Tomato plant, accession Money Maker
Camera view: vertical (180 deg); turntable rotation: 120 degrees
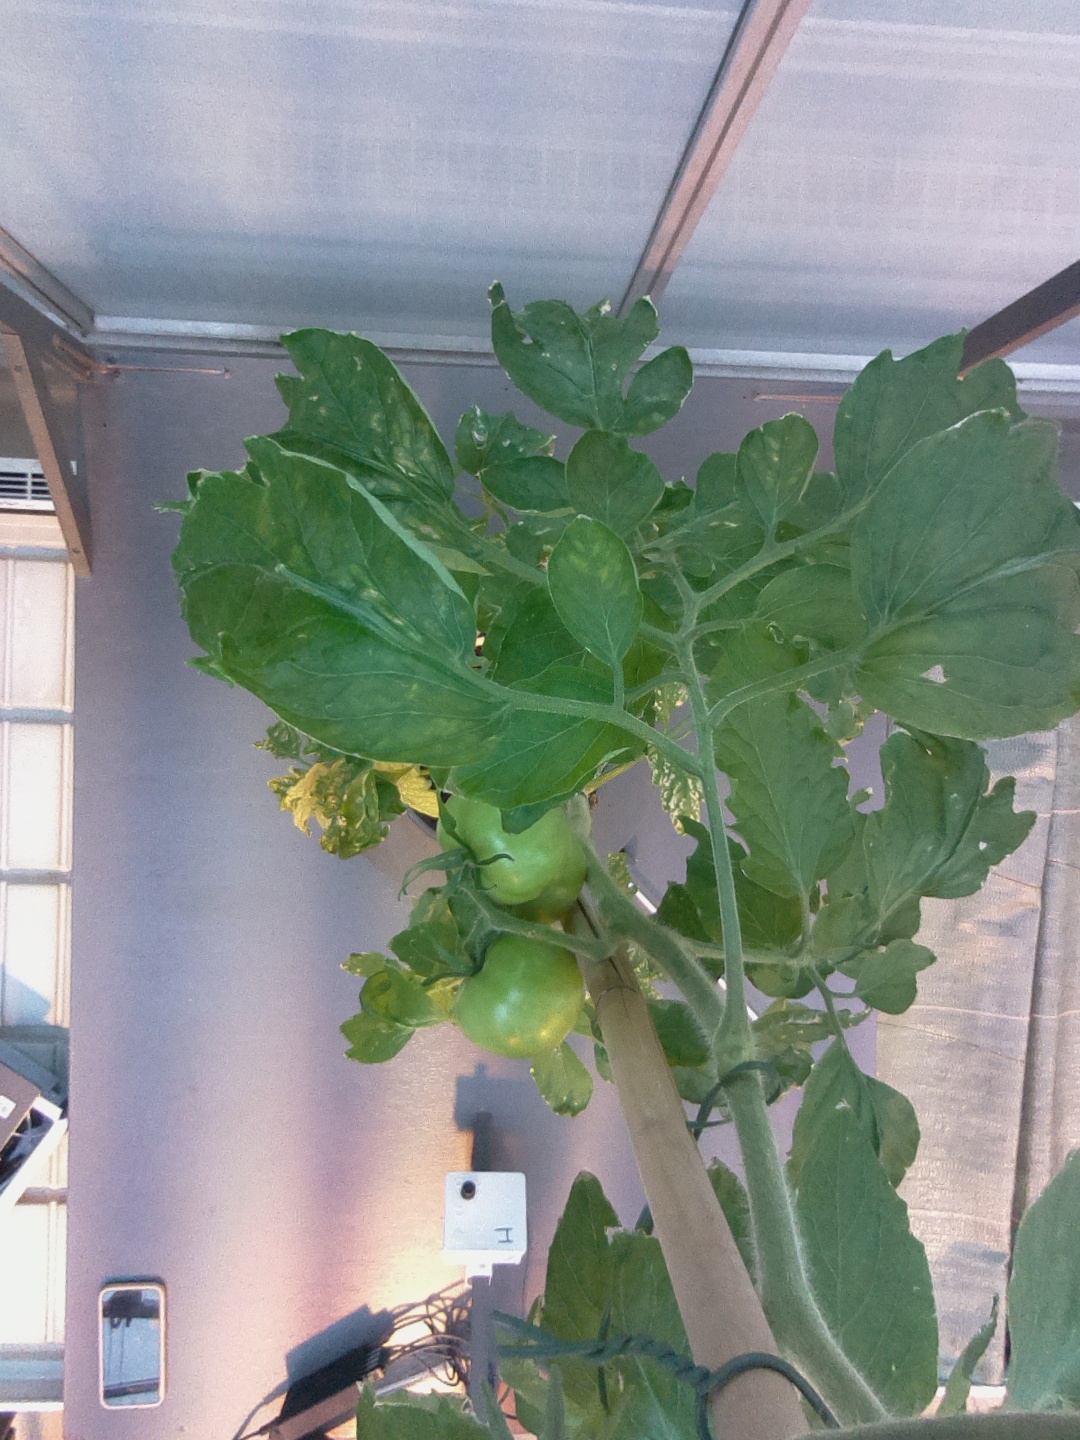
BBCH growth stage 74: 40%-50% of final fruit size